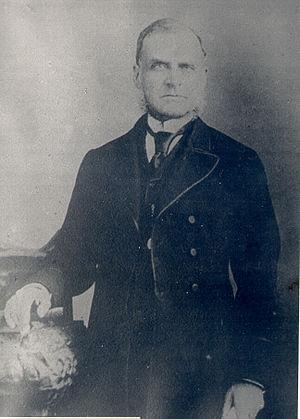
Voici une liste des premiers ministres de l'Île-du-Prince-Édouard depuis que la création du poste lors de l'avènement du gouvernement responsable en 1851 dans la colonie. En 1873, l'Île-du-Prince-Édouard est devenue une province du Canada.